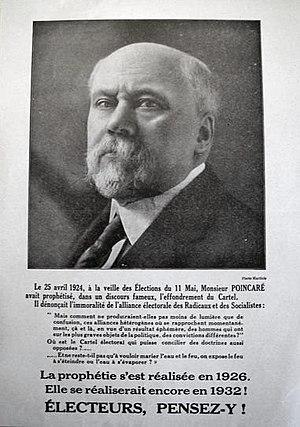
Raymond Poincaré, né le 20 août 1860 à Bar-le-Duc et mort le 15 octobre 1934 à Paris, est un avocat et homme d'État français. Il est le président de la République française du 18 février 1913 au 18 février 1920.